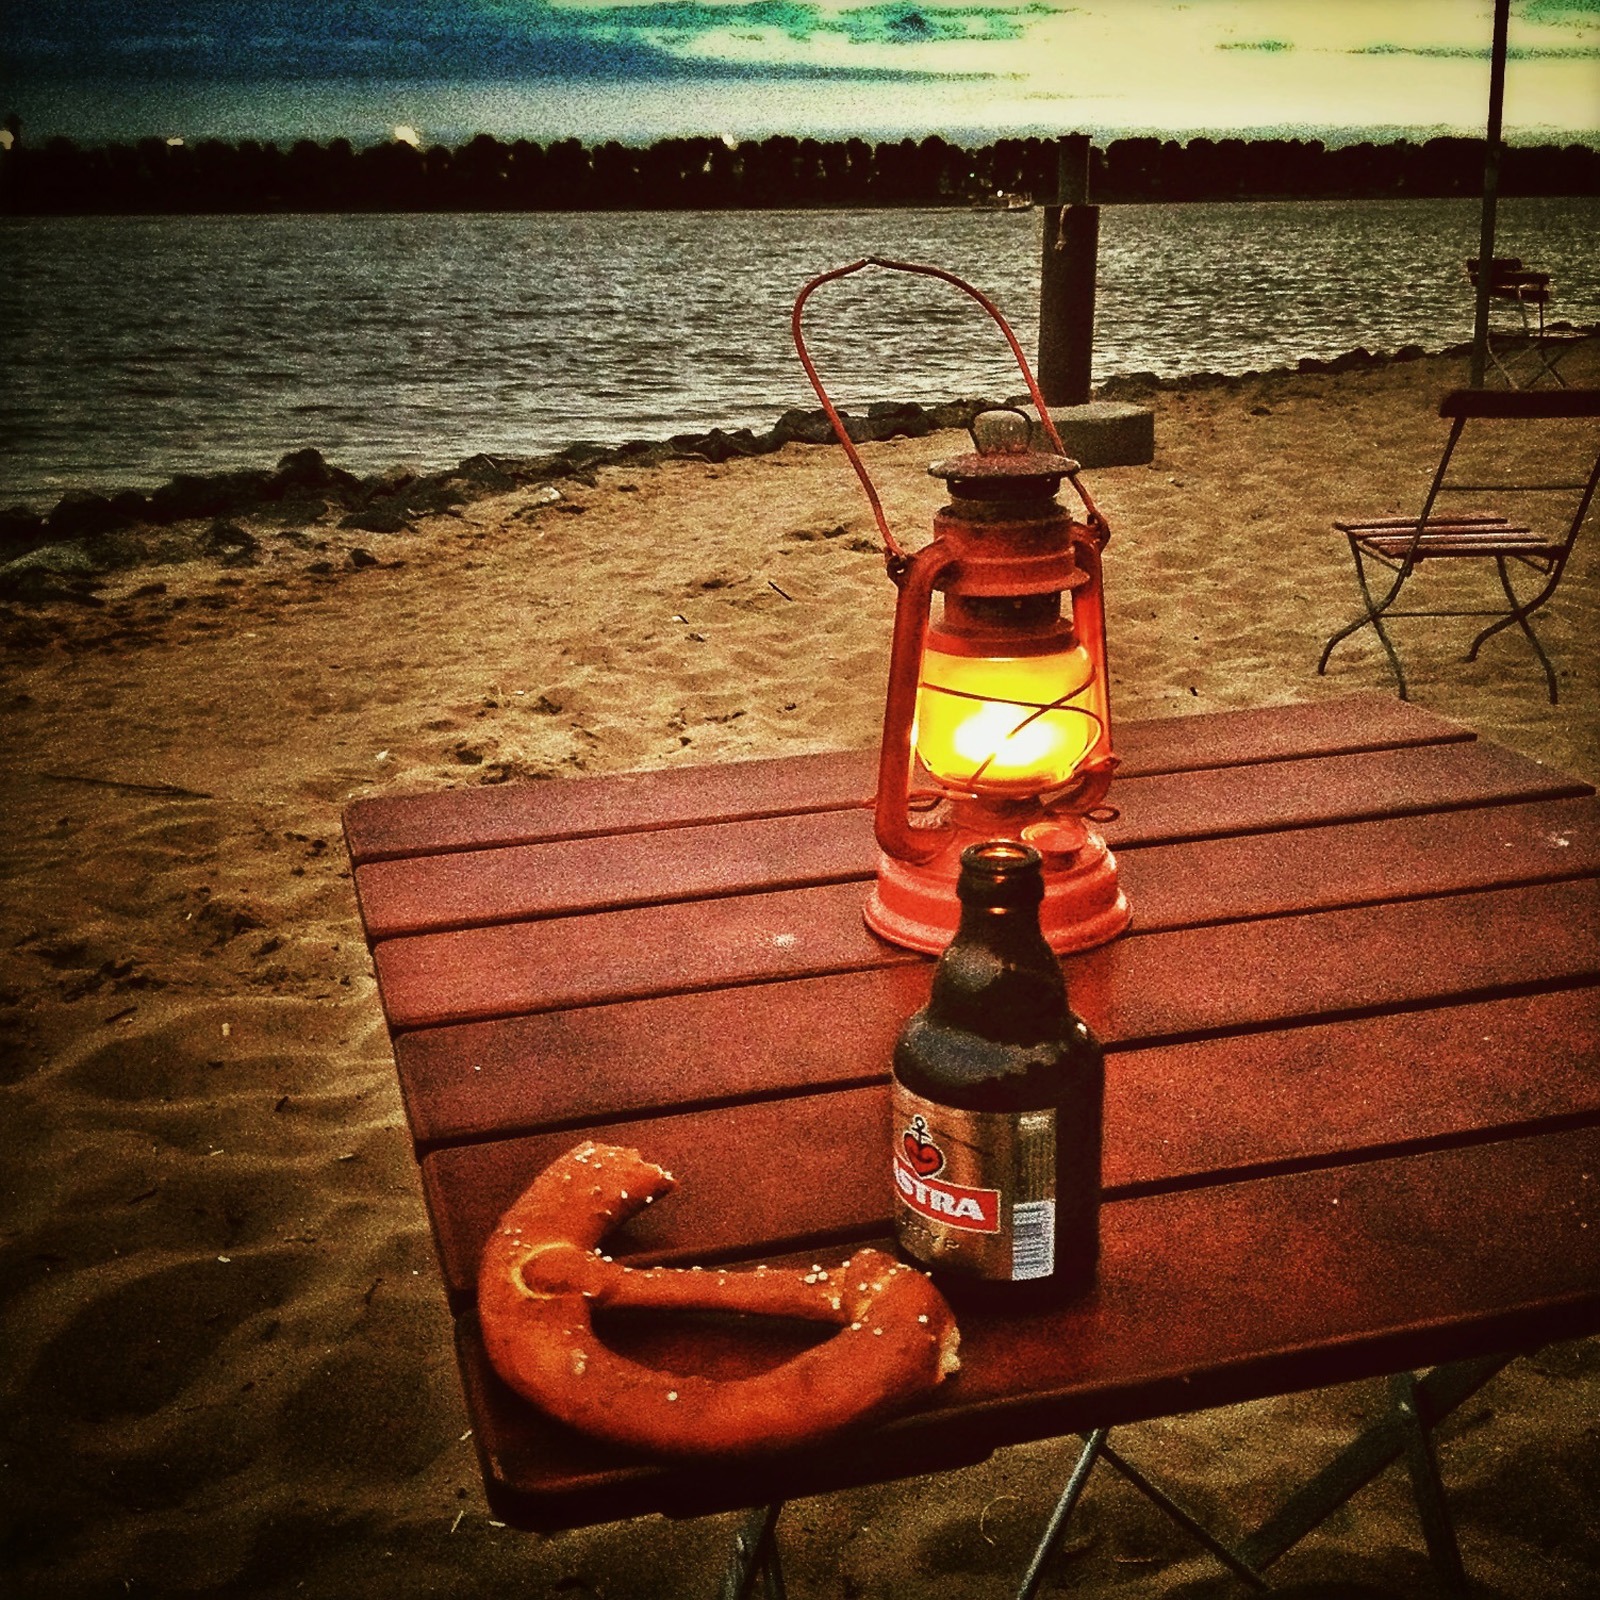
beach, light, night, evening, red, color, lighting, beer, hamburg, after work, my pearl